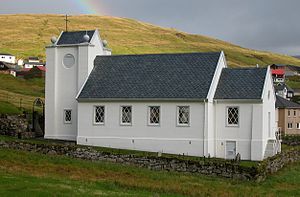
Hósvík
Kirken i Hósvík
Hósvík er en bygd på østsiden af Streymoy på Færøerne. Bygden var indtil 2004 selvstændig kommune, men herefter blev Hósvík en del af den nye storkommune, Sunda kommuna.